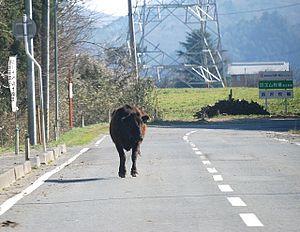
Le séisme de 2011 de la côte Pacifique du Tōhoku a plusieurs conséquences sur l’industrie agroalimentaire. Elle représente 1 % des exportations du pays, et la pêche pèse 860 milliards de yens dans l'économie nationale, et emploie 222000 personnes.